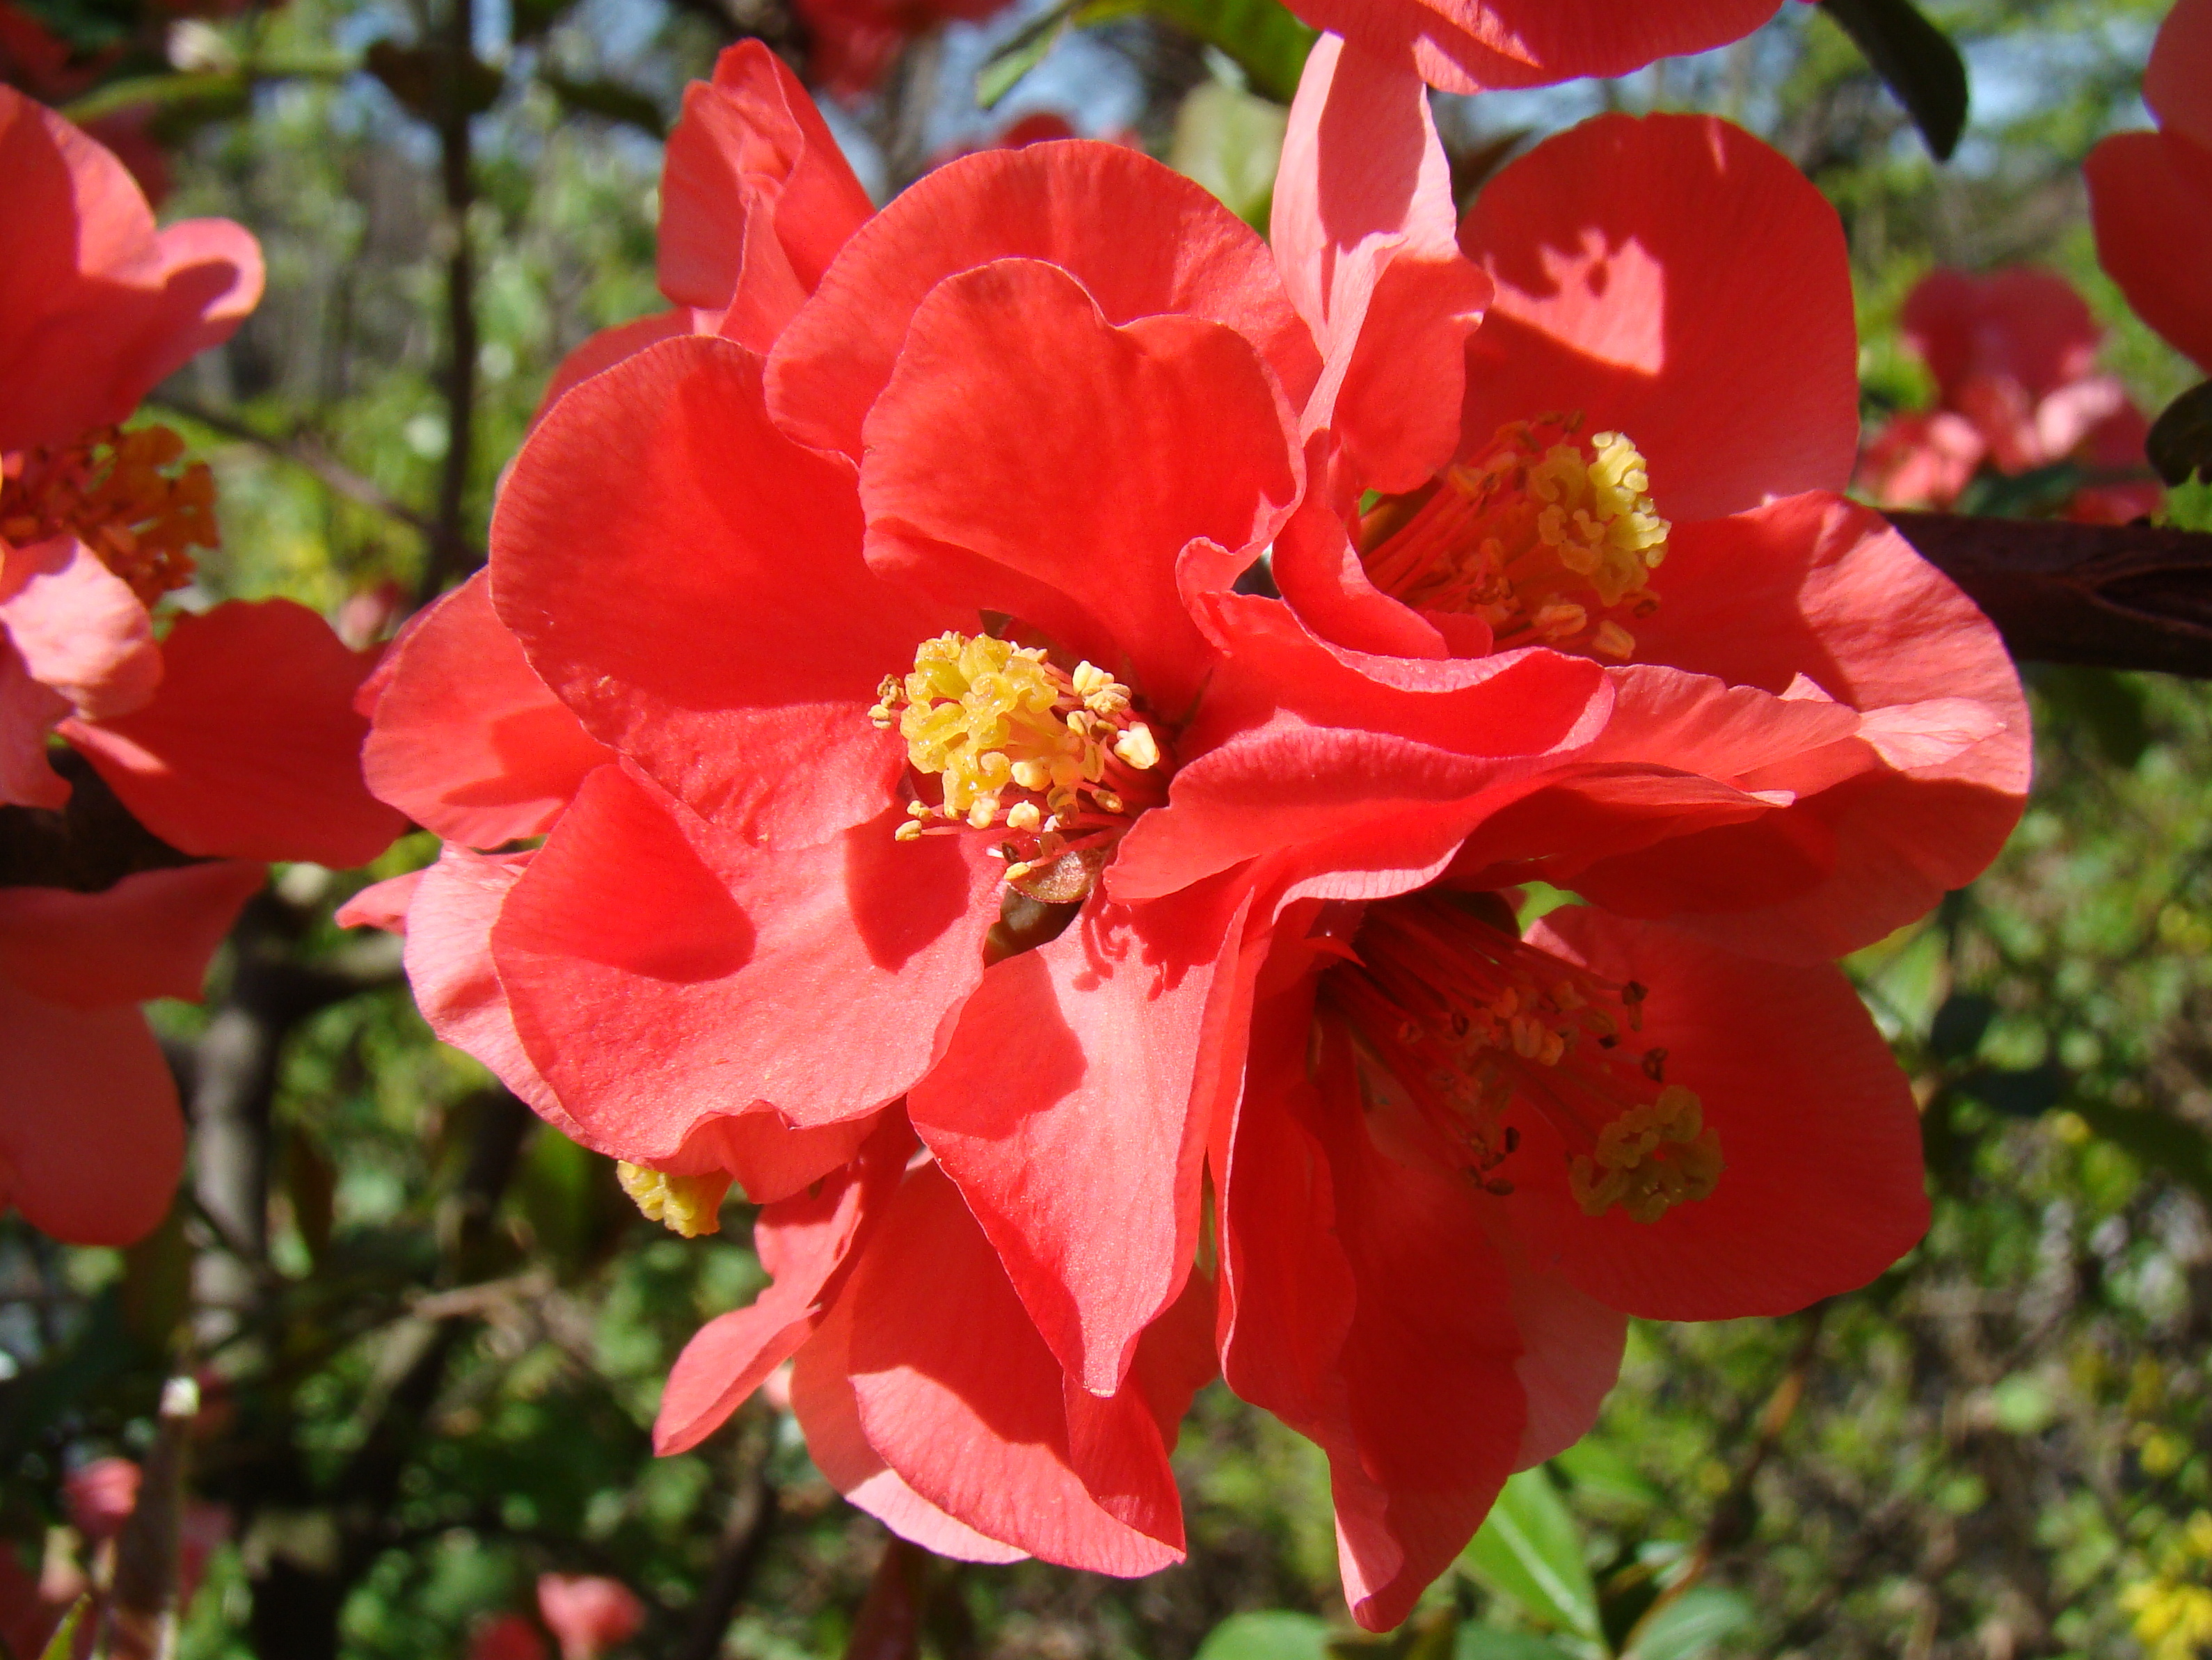
chaenomeles, flower, flowering plant, plant, flora, rose family, petal, floribunda, japanese camellia, blossom, annual plant, rosa moyesii, shrub, theaceae, camellia, rose, china rose, spring, herbaceous plant, wildflower, rosa wichuraiana, begonia, geum